Merytre-Hatshepsut

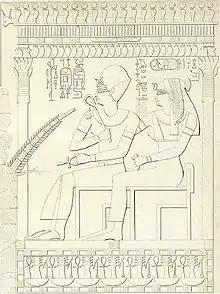
Merytre-Hatshepsut and her son Amenhotep II

Merytre-Hatshepsut, or Hatshepsut-Meryet-Ra, was the Great Royal Wife of Pharaoh Thutmose III following the death of Queen Satiah. She was the mother of Pharaoh Amenhotep II.